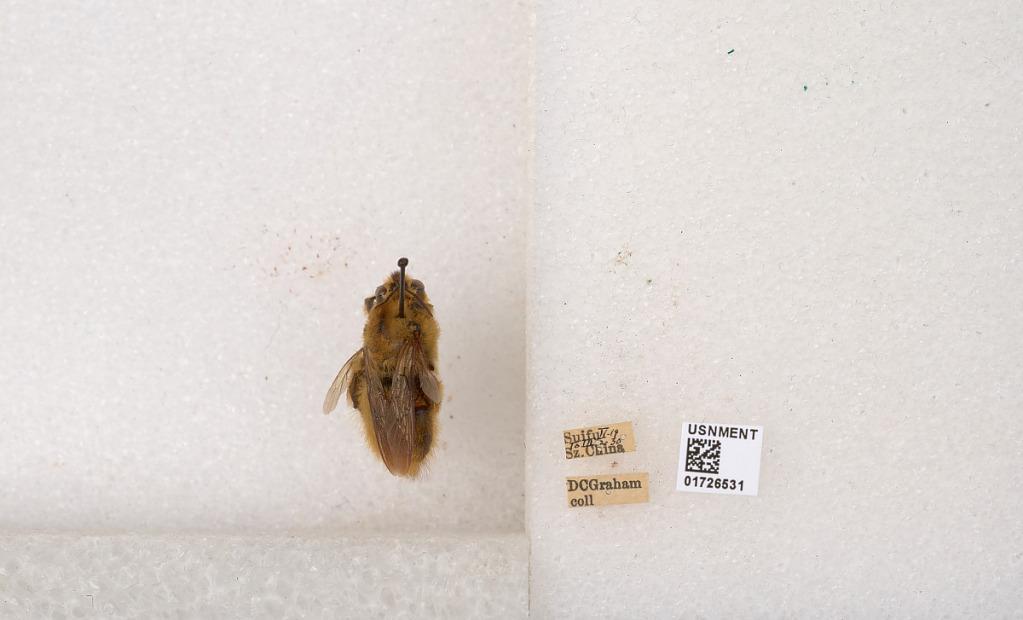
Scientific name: Xylocopa (Mesotrichia) latipes (Drury)
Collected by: D. Graham
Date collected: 1930-2-19
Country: China
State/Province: Sichuan
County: Ybin Shi
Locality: Suifu